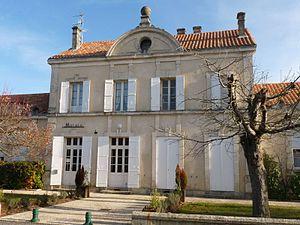
mairie de Festalemps, Dordogne, France
Festalemps est une ancienne commune française située dans le département de la Dordogne, en région Nouvelle-Aquitaine.